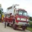
Label: truck